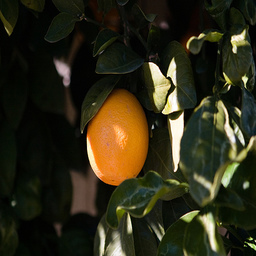
Label: Orange